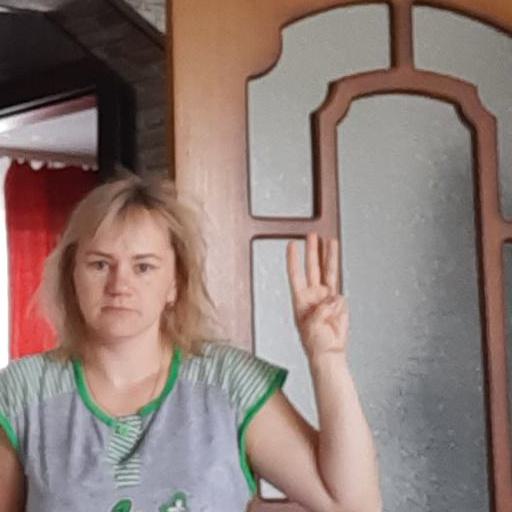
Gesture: three